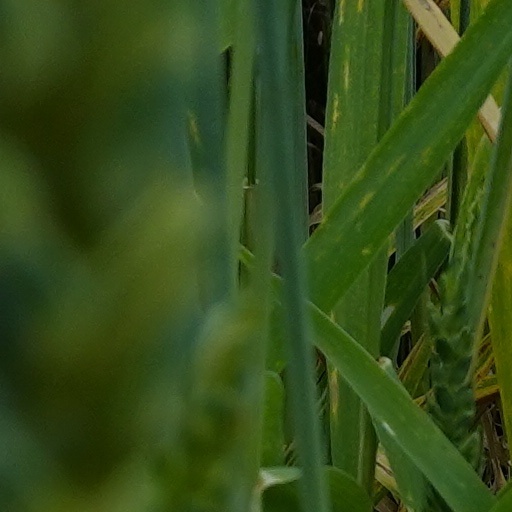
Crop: wheat